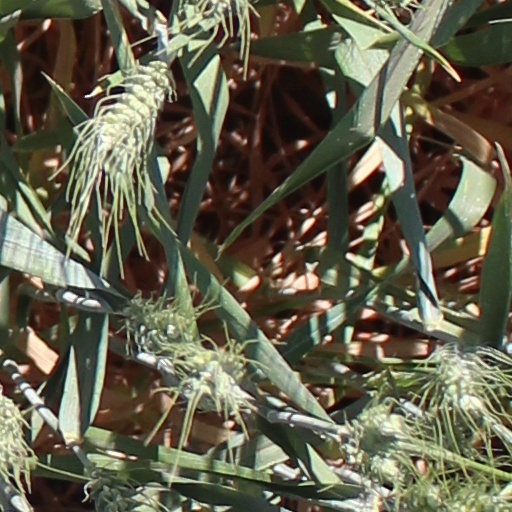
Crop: wheat